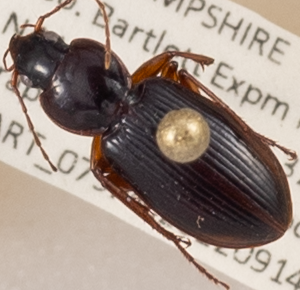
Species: Synuchus impunctatus
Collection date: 2022-09-14
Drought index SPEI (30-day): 0.728
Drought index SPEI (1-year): -0.926
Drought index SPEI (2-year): -1.128